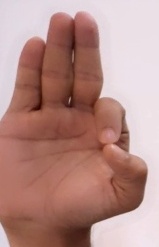
ASL sign: F